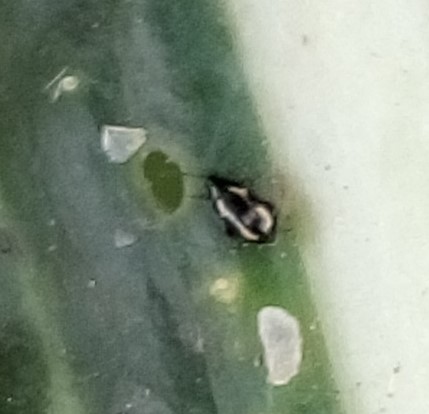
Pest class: striped_flea_beetle